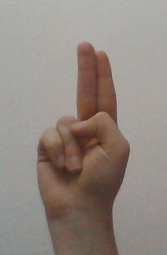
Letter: taa